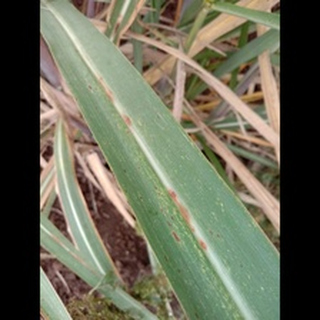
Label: sugarcane_rust